Ruanjiandadao station

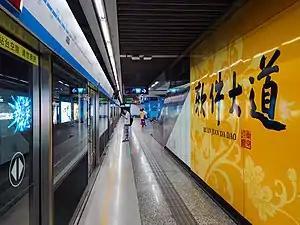

Ruanjiandadao station, is a station of Line 1 of the Nanjing Metro, named after and located along the eponymous avenue of the same name. It began operations on 28 May 2010, as part of the southern extension of line 1 from to .